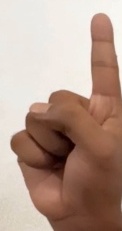
ASL sign: 1